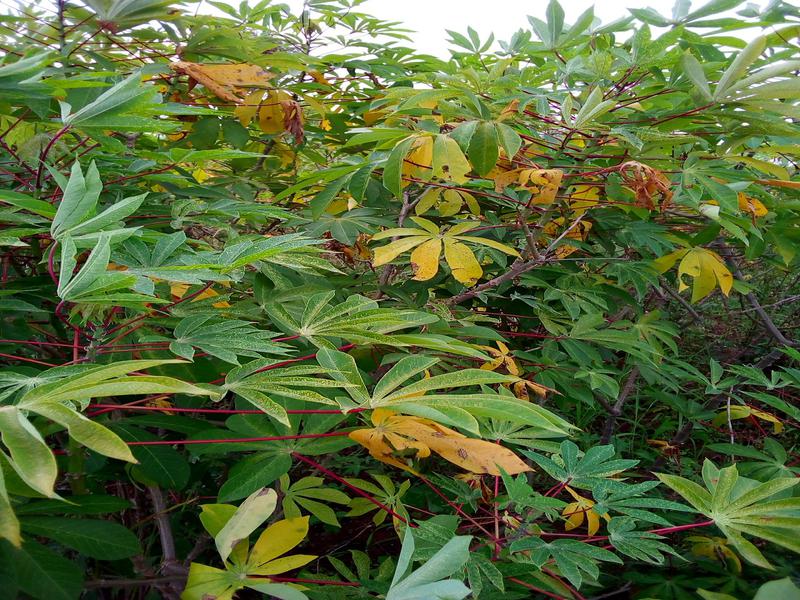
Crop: cassava
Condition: green_mottle